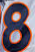
Number: 8